Spatuloricaria atratoensis

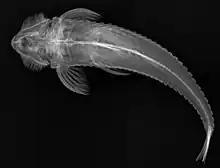
An X-ray of a specimen of "Spatuloricaria atratoensis".

Spatuloricaria atratoensis is a species of catfish in the family Loricariidae. It is native to South America, where it occurs in the Atrato River basin in Colombia. The species reaches 34 cm (13.4 inches) in standard length.